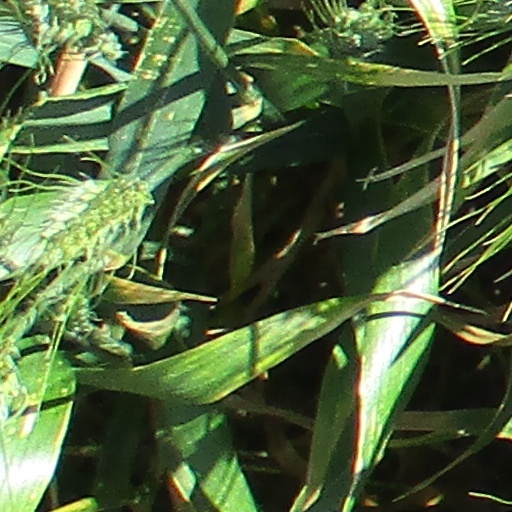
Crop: wheat